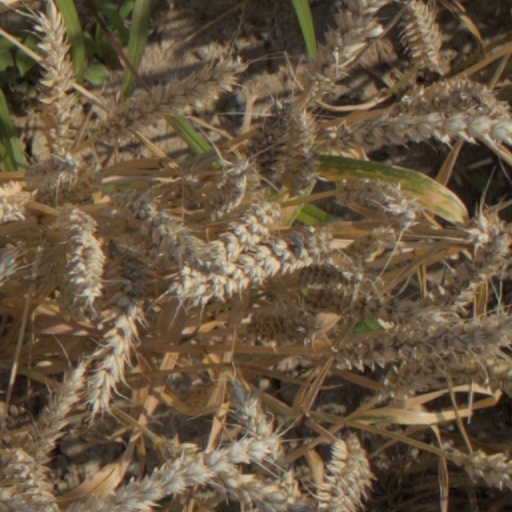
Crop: wheat